Druze

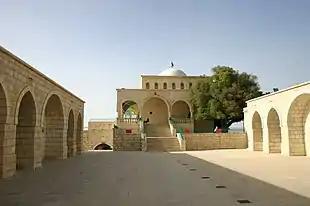
Prophet Job shrine in Niha village in the Chouf region of Lebanon.

The Druze always played a far more important role in Syrian politics than its comparatively small population would suggest. With a community of little more than 100,000 in 1949, or roughly three percent of the Syrian population, the Druze of Syria's southwestern mountains constituted a potent force in Syrian politics and played a leading role in the nationalist struggle against the French. Under the military leadership of Sultan Pasha al-Atrash, the Druze provided much of the military force behind the Syrian Revolution of 1925–27. In 1945, Amir Hasan al-Atrash, the paramount political leader of the Jebel al-Druze, led the Druze military units in a successful revolt against the French, making the Jebel al-Druze the first and only region in Syria to liberate itself from French rule without British assistance. At independence the Druze, made confident by their successes, expected that Damascus would reward them for their many sacrifices on the battlefield. They demanded to keep their autonomous administration and many political privileges accorded them by the French and sought generous economic assistance from the newly independent government.